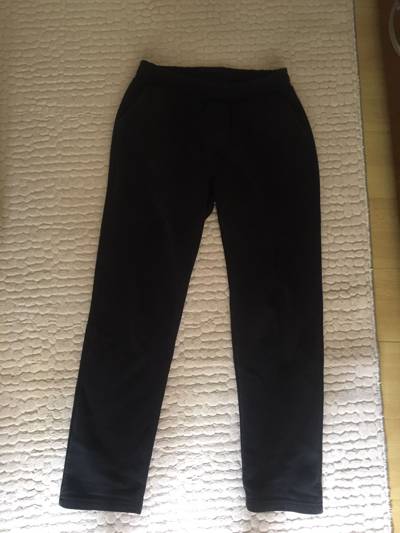
Waste category: clothes